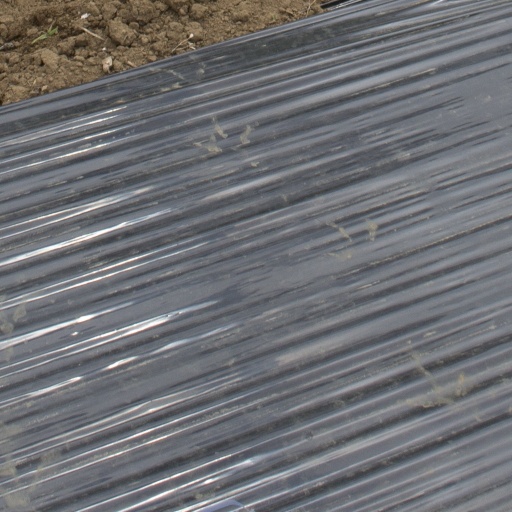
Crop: Jerusalem artichoke